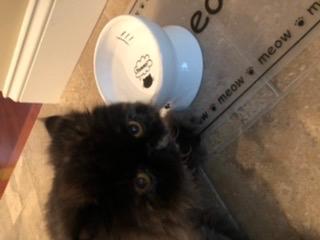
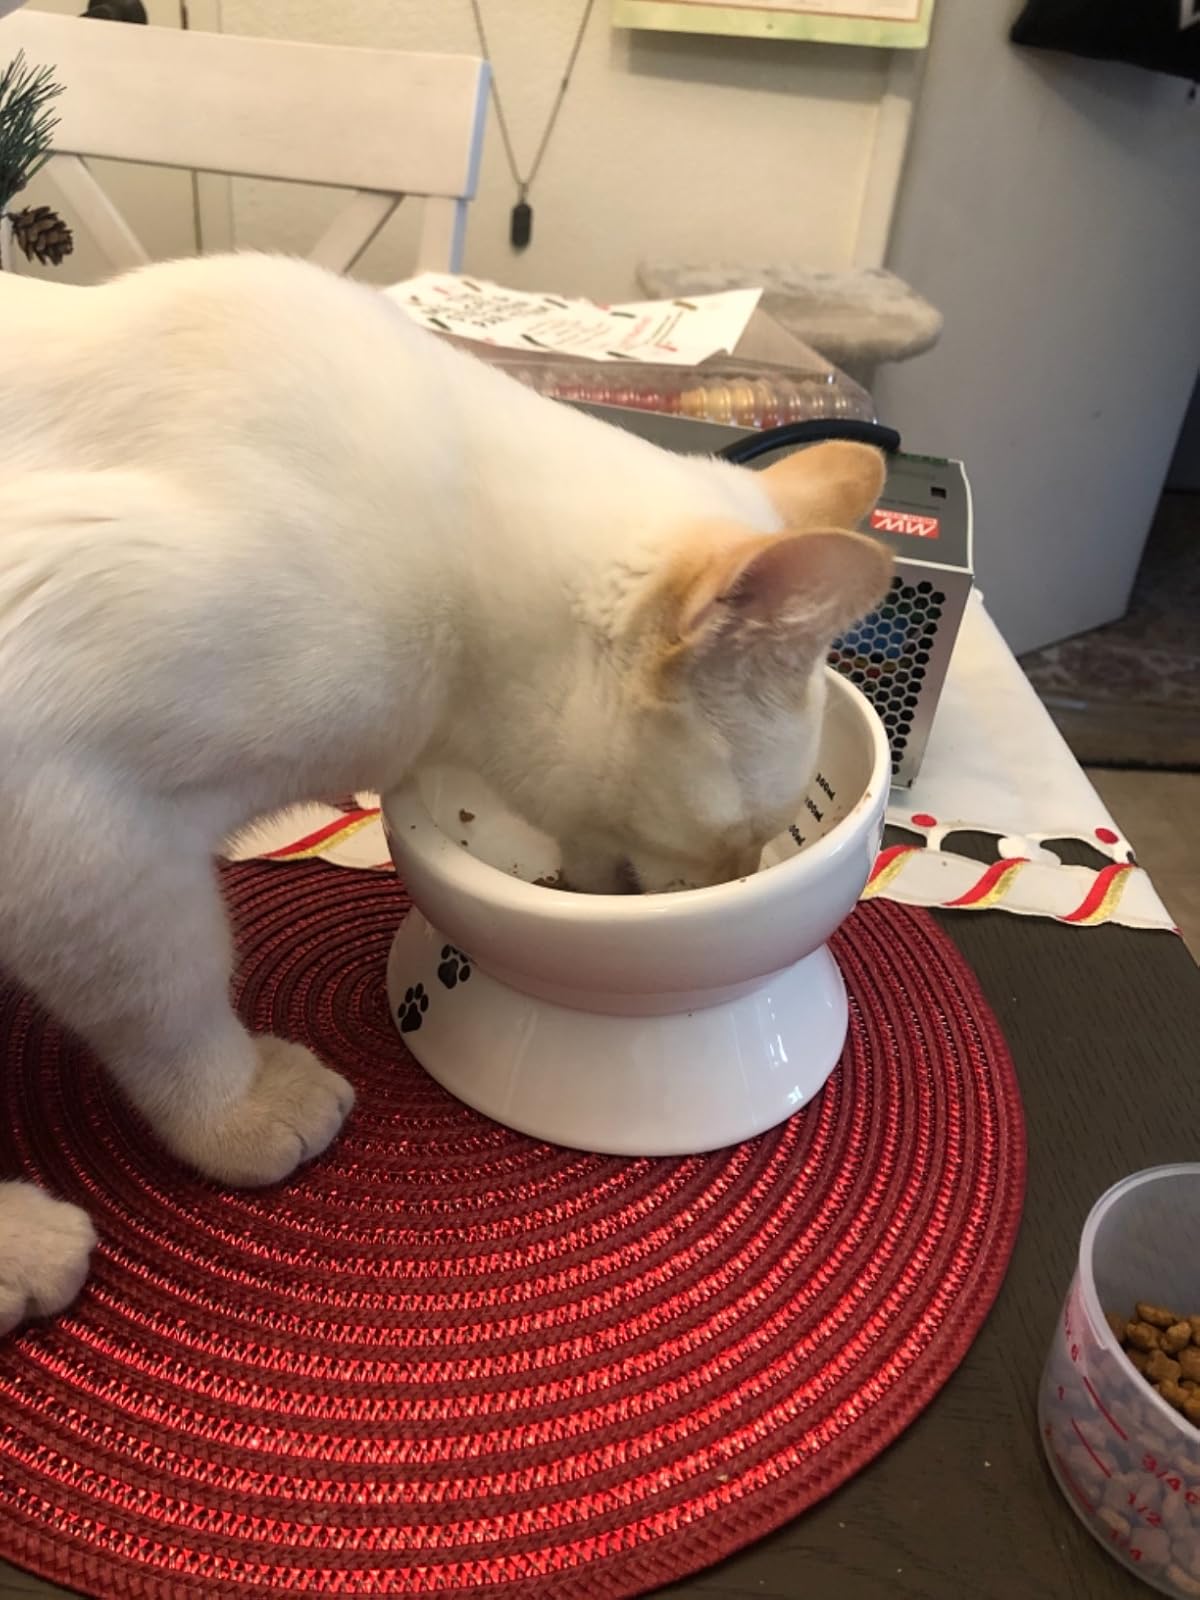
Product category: items_bowl
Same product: yes